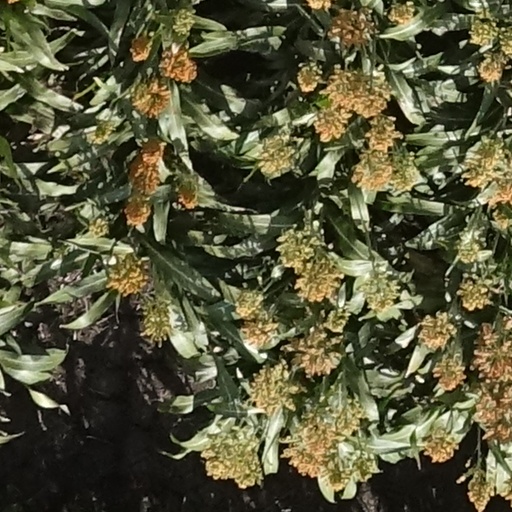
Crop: sorghum